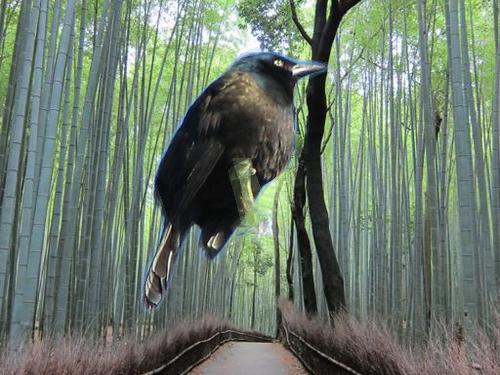
Bird species: Brewer_Blackbird
Bird type: landbird
Background: land